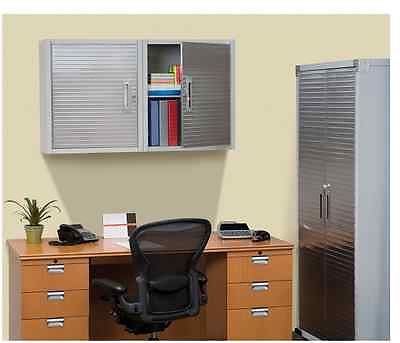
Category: cabinet